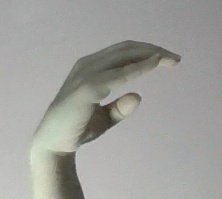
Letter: jeem